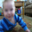
Label: baby